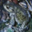
Label: frog